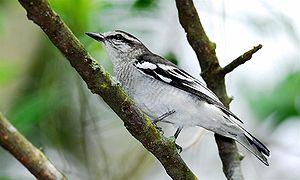
L'Échenilleur térat est une espèce d’oiseau passereau de la famille des Campephagidae.